Nansen's Fram expedition

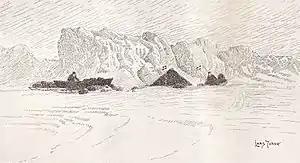
Artist's impression of Nansen and Johansen's northernmost camp, 86°13.6′N on 7 April 1895

On 3 April, after days of difficult travel, Nansen privately began to wonder if the pole might, after all, be out of reach. Unless the surface improved, their food would not last them to the pole and then on to Franz Josef Land. The next day they calculated their position at a disappointing 86°3'; Nansen confided in his diary that: "I have become more and more convinced we ought to turn before time." After making camp on 7 April Nansen scouted ahead on snowshoes looking for a path forward, but saw only "a veritable chaos of iceblocks stretching as far as the horizon". He decided that they would go no further north, and would head for Cape Fligely in Franz Josef Land. Nansen recorded the latitude of their final northerly camp as 86°13.6′N, almost three degrees beyond Greely's previous Farthest North mark.